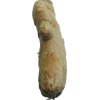
Label: ginger